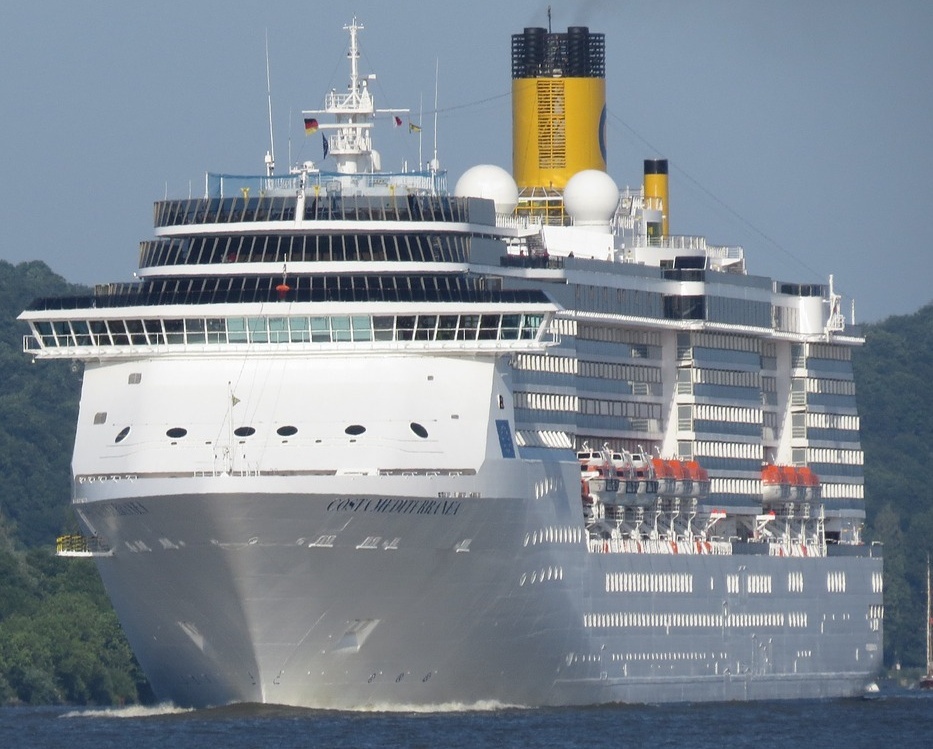
Vehicle type: Ships